Colombian literature

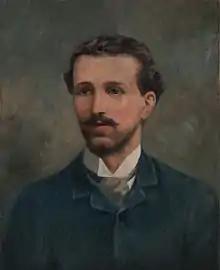
José Asunción Silva was a Colombian poet. He is considered one of the founders of Spanish–American Modernism.

Some of the characters most recognized in Colombian children's literature and the popular imaginary are the stock characters created by Rafael Pombo, which are often found in nursery rhymes, familiar folk tales and in the textbooks for elementary school.